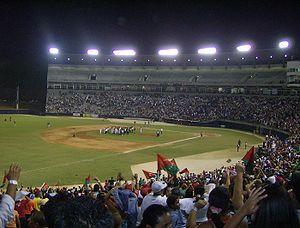
Le tournoi de qualification à la Classique mondiale de baseball 2017 se déroule du 11 février au 25 septembre 2016 et rassemble 16 équipes qui se disputent 4 places au tour principal de la Classique mondiale de baseball.
Le tournoi de qualification à la Classique mondiale de baseball 2013 se déroule en septembre et novembre 2012 et rassemble 16 équipes qui se disputent 4 places au tour principal de la compétition de 2013.
L'Estadio Nacional de Panama, aussi appelé Estadio Nacional Rodney Carew est un stade de baseball, situé dans la ville de Panama, au Panama. Il a une capacité de 27 000 spectateurs et a été inauguré le 10 janvier 1999. Il est utilisé d'abord par CB Panamá Metro, club de la Ligue de baseball du Panama et par l'équipe nationale de baseball. Son nom actuel lui a été donné en l'honneur du grand joueur de baseball Rod Carew, né au Panamà. Le stade a été l'hôte de plusieurs matchs internationaux de baseball, ainsi que de plusieurs concerts et autres événements. Il peut être adapté pour des matchs de football, mais la situation des spectateurs par rapport au jeu n'est alors pas idéale.